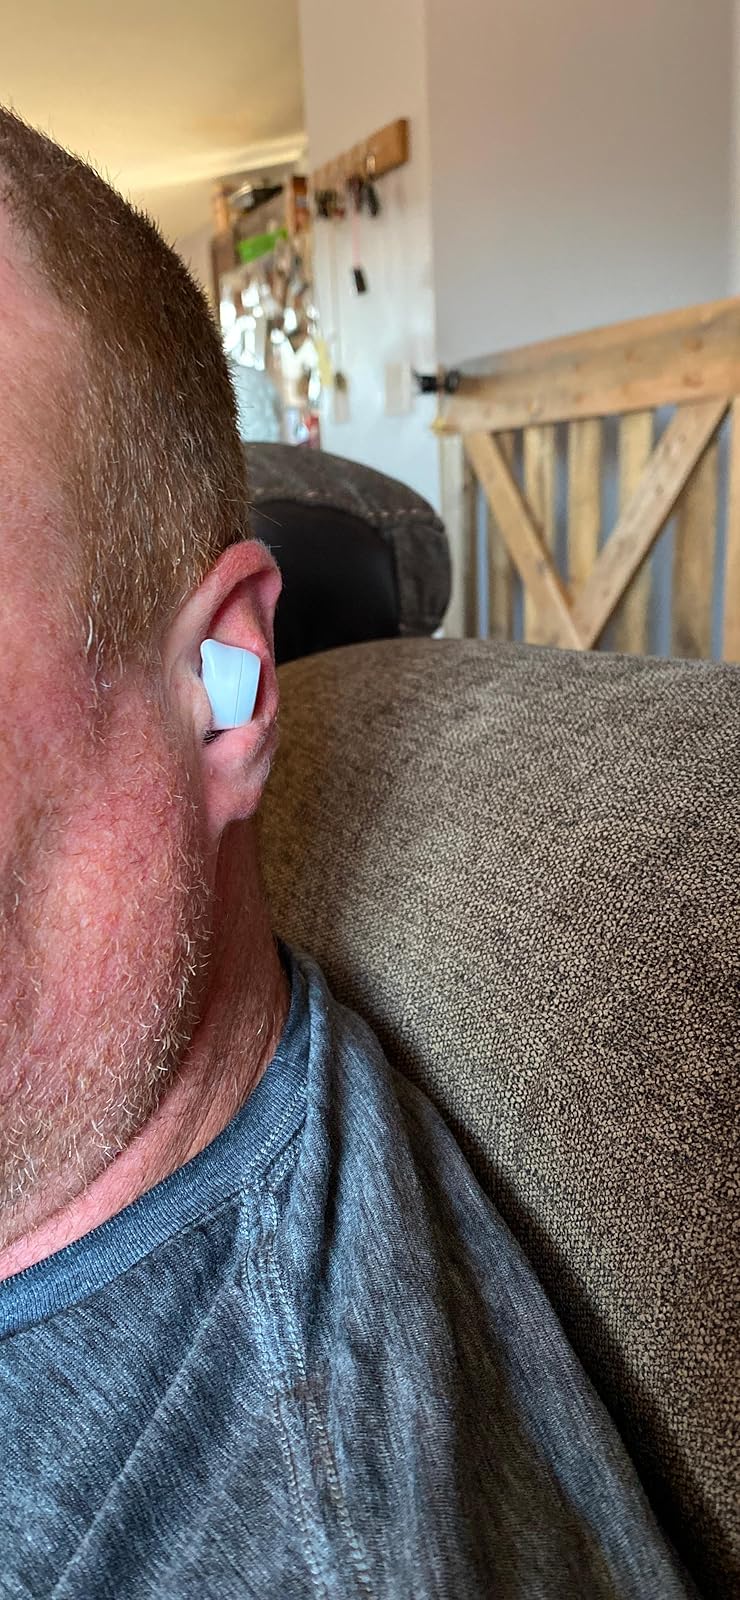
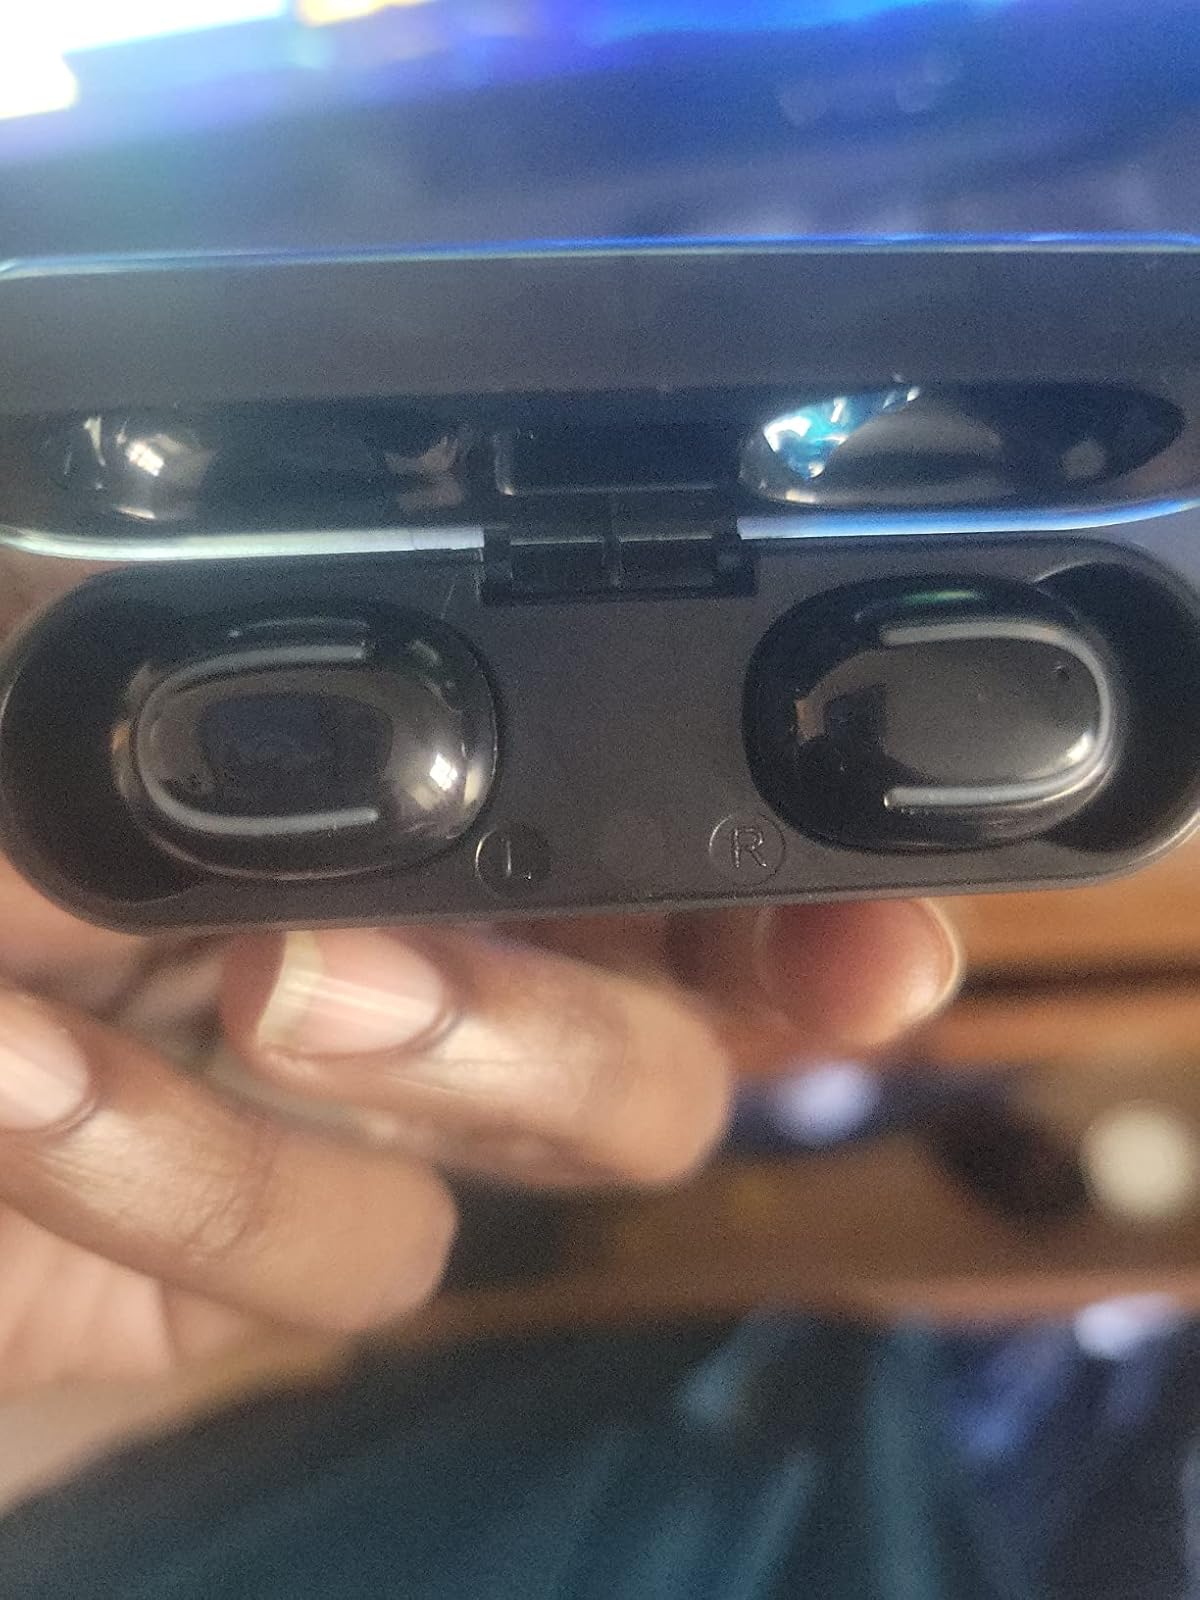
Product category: earbuds
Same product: no